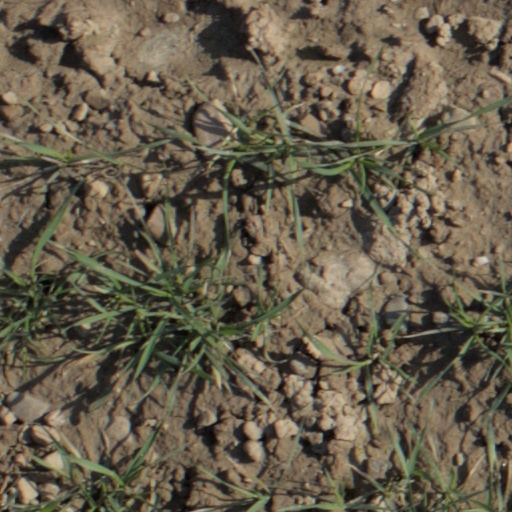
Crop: wheat